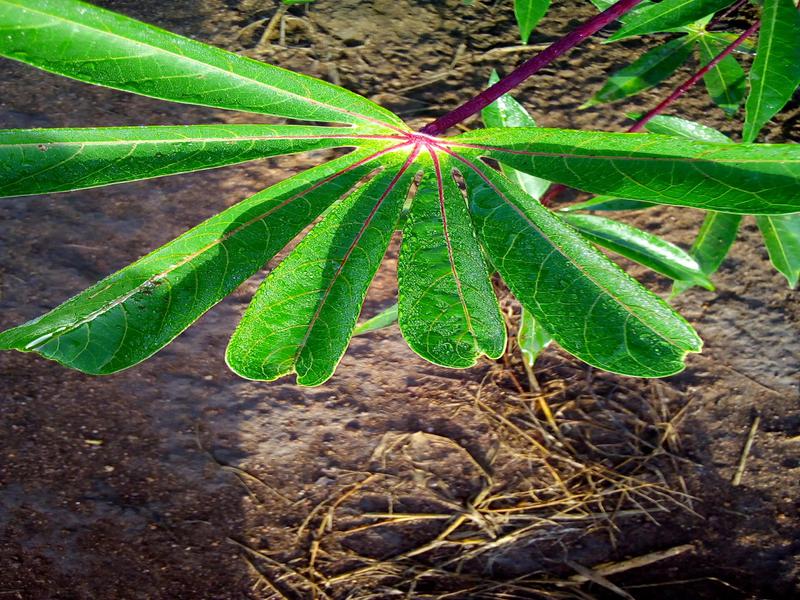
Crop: cassava
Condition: healthy